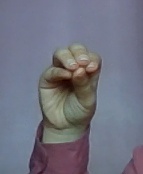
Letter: ha